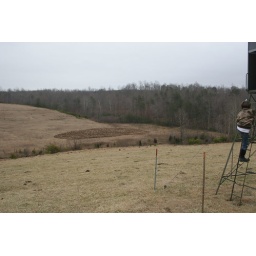
part of my new food plt in back field turned over new ground